History of the Jews in Pakistan

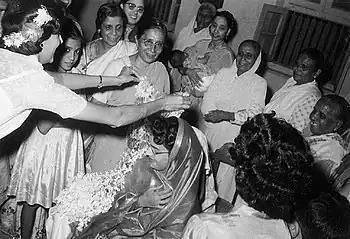
Mehndi ceremony, Jewish wedding in Karachi, 1959.

Pakistani Jews are a small, historic community, mainly in Karachi. Most Pakistani Jews migrated to Israel after 1948. Jewish history in Pakistan goes back to 1839 when Pakistan was part of British India. Various estimates suggest that there were about 50,000 to 60,000 Jews living in Karachi at the beginning of the 20th century, mostly comprising Iranian Jews and Bene Israel; a substantial Jewish community lived in Rawalpindi, and a smaller community also lived in Peshawar.